Bell UH-1 Iroquois

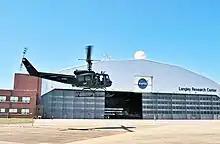
NASA's UH-1H returns to Langley after supporting Space Shuttle operations at Kennedy Space Center.

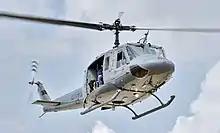
A USAF TH-1H out of Randolph Air Force Base, 2005

The German aerospace company Dornier constructed 352 UH-1Ds under license between 1967 and 1981 for the West German Bundeswehr. These saw service with both the German Army and German Air Force as utility helicopters, they were also commonly used for search and rescue (SAR) missions. After being replaced by newer twin-engine Eurocopter EC145s, the last UH-1Ds in German service were withdrawn on 12 April 2021.